Transport in Angola

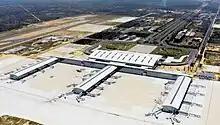
Dr. Antonio Agostinho Neto International Airport

The government plans to build a deep-water port at Barra do Dande, north of Luanda, in Bengo province near Caxito.